Thomaz Costa

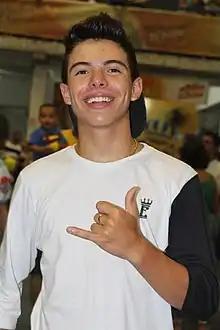
Thomaz Costa in 2016.

Thomaz Costa, stage name of Thomaz Roberto Costa Santos (born June 14, 2000), is a Brazilian actor and adult content creator.